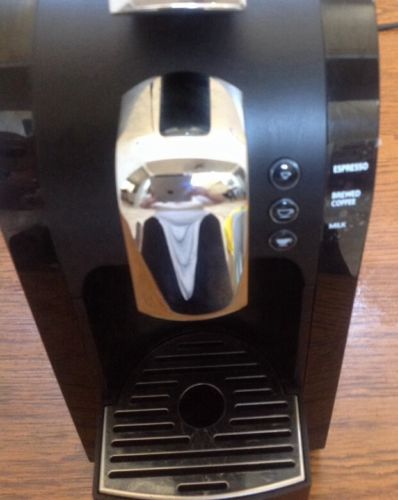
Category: coffee maker